Local oxidation nanolithography

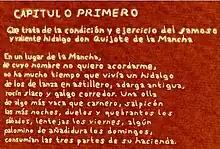
First paragraph of Cervantes' "Don Quixote" written on a silicon chip.

The development of nanometer-scale lithographies is the focus of an intense research activity because progress on nanotechnology depends on the capability to fabricate, position and interconnect nanometer-scale structures.